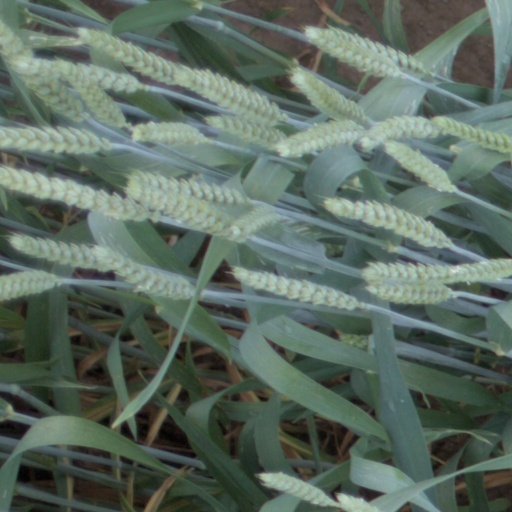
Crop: wheat